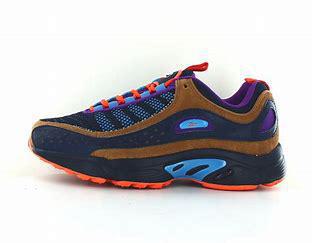
Brand: Reebok
Model: Daytona DMX Ii